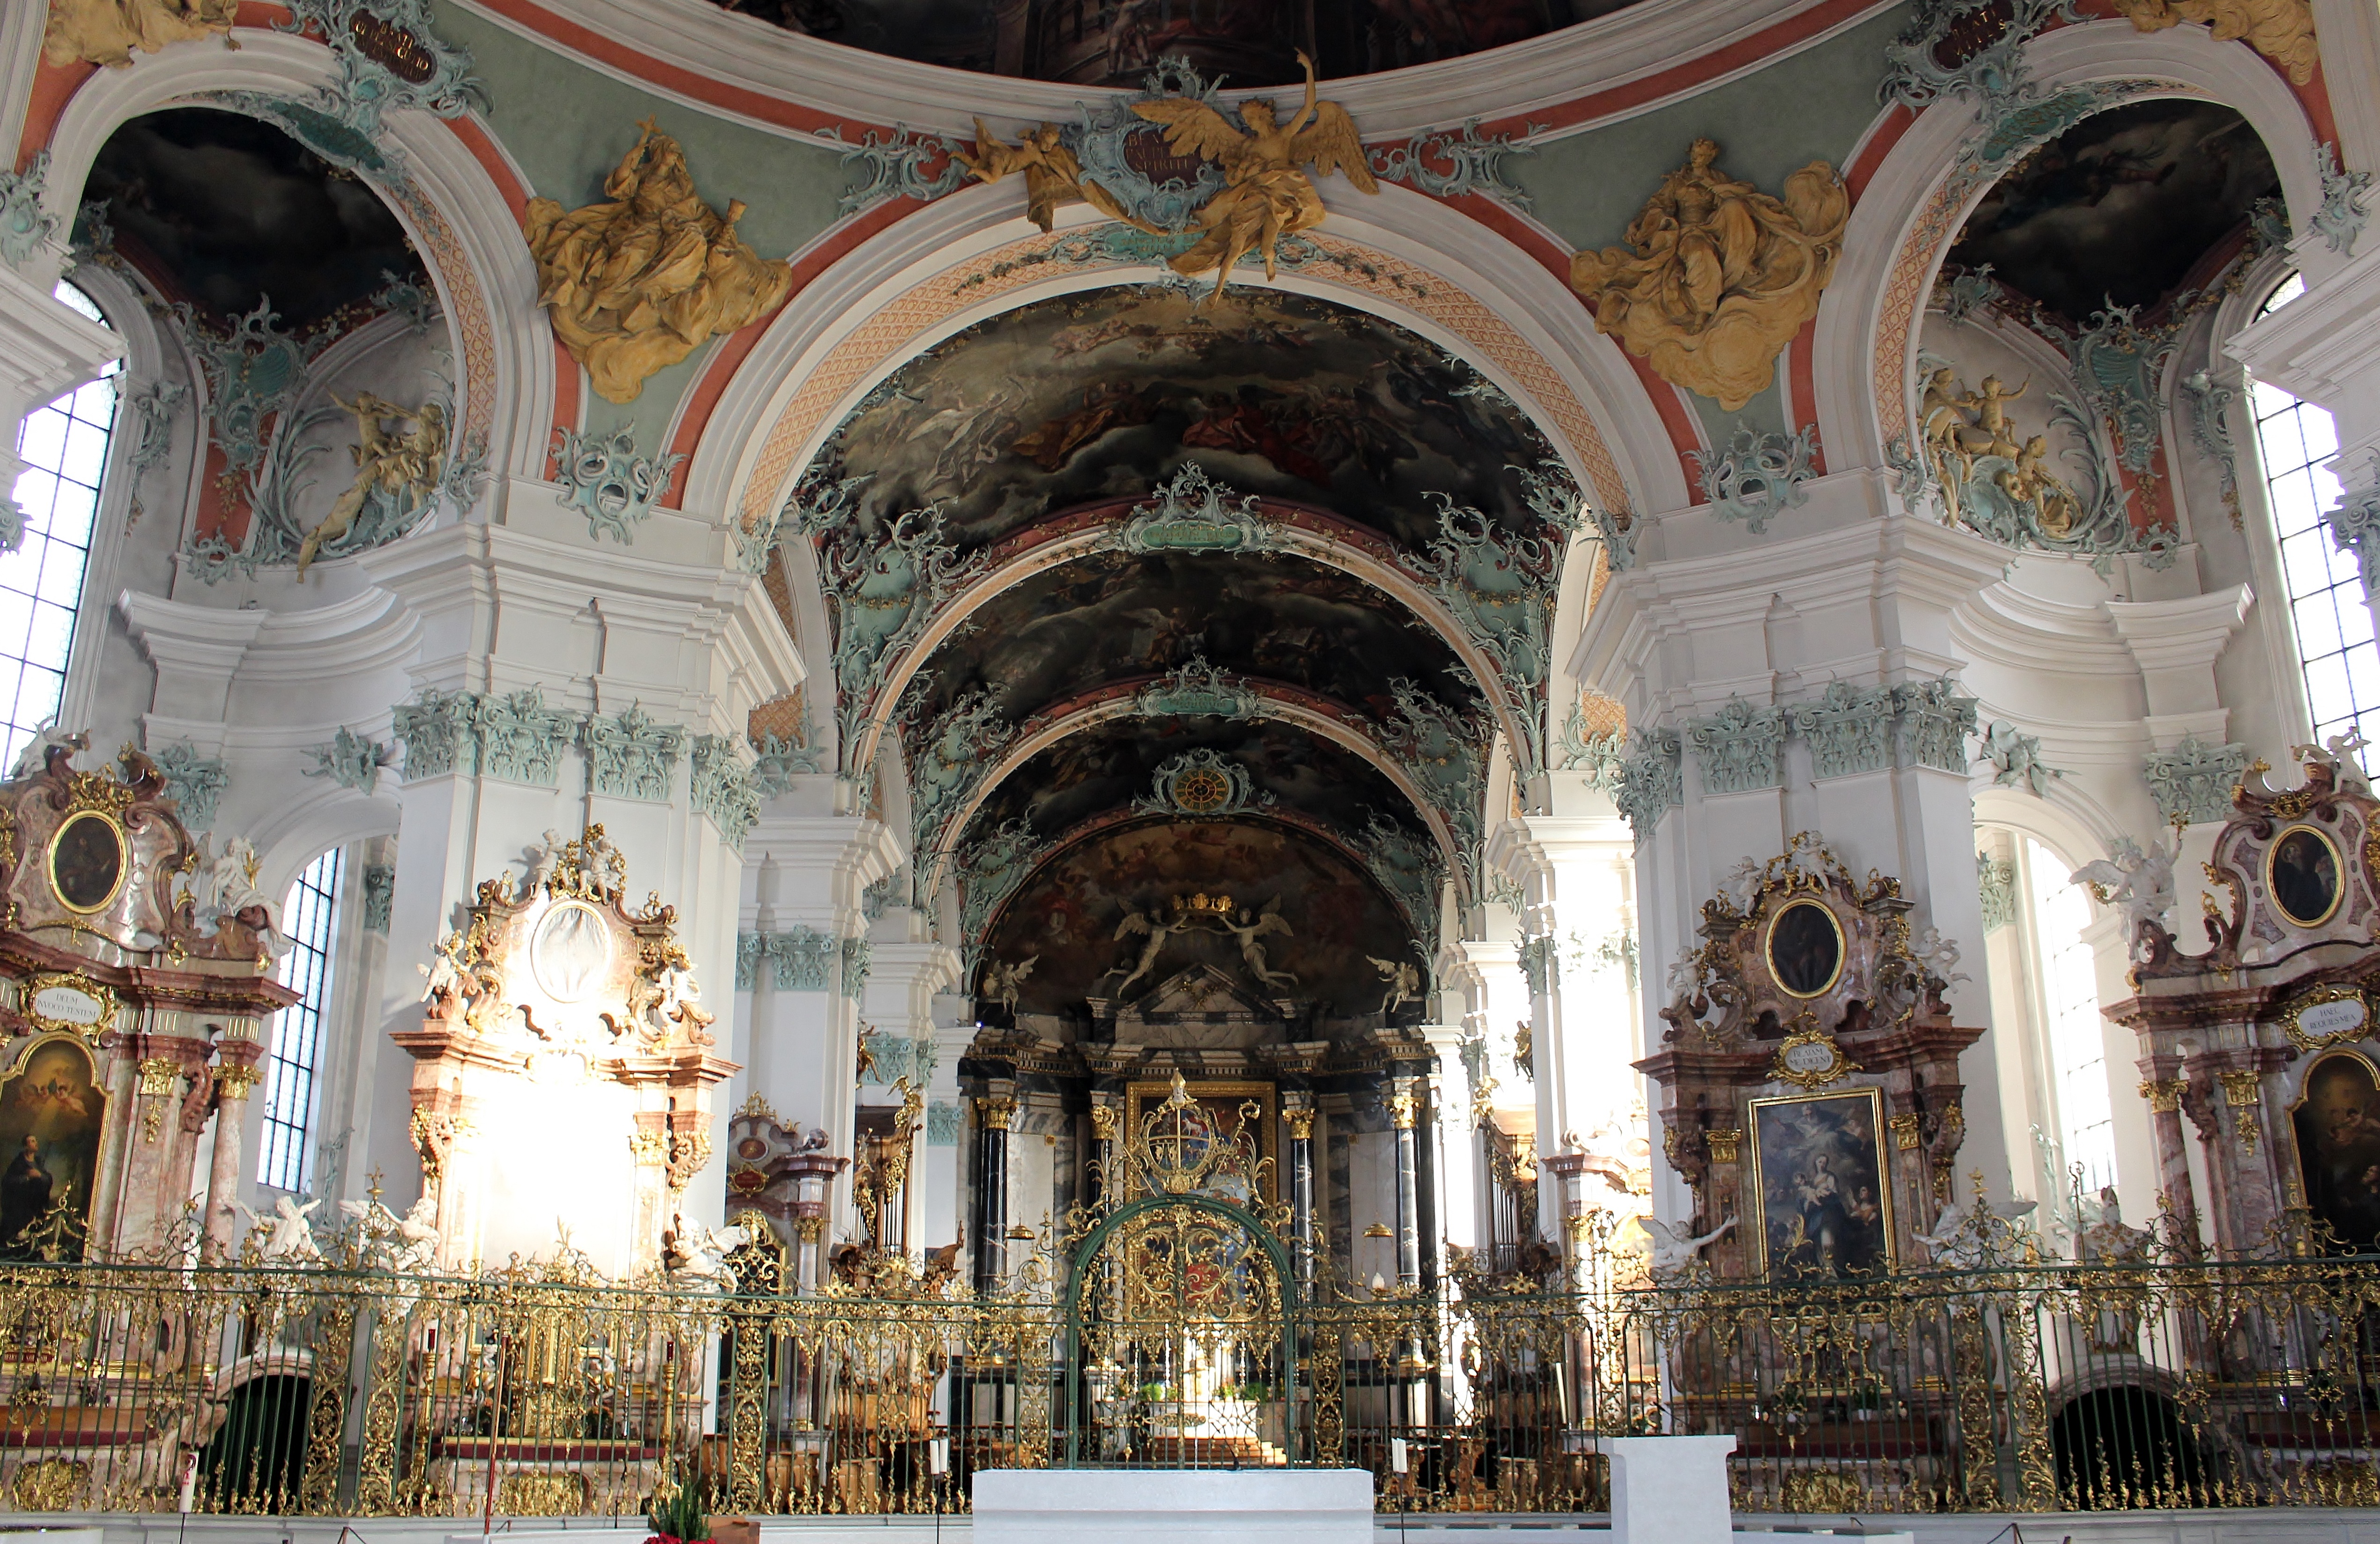
building, palace, church, cathedral, chapel, place of worship, baptistery, altar, monastery, sanctuary, synagogue, switzerland, basilica, collegiate church, gothic architecture, st gallen, ancient history, late baroque, byzantine architecture, gallen cathedral st